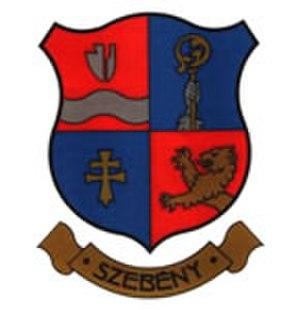
Szebény est un village et une commune du comitat de Baranya en Hongrie.